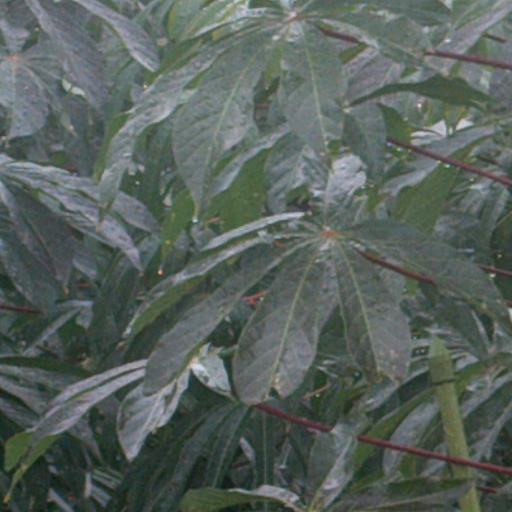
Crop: cassava